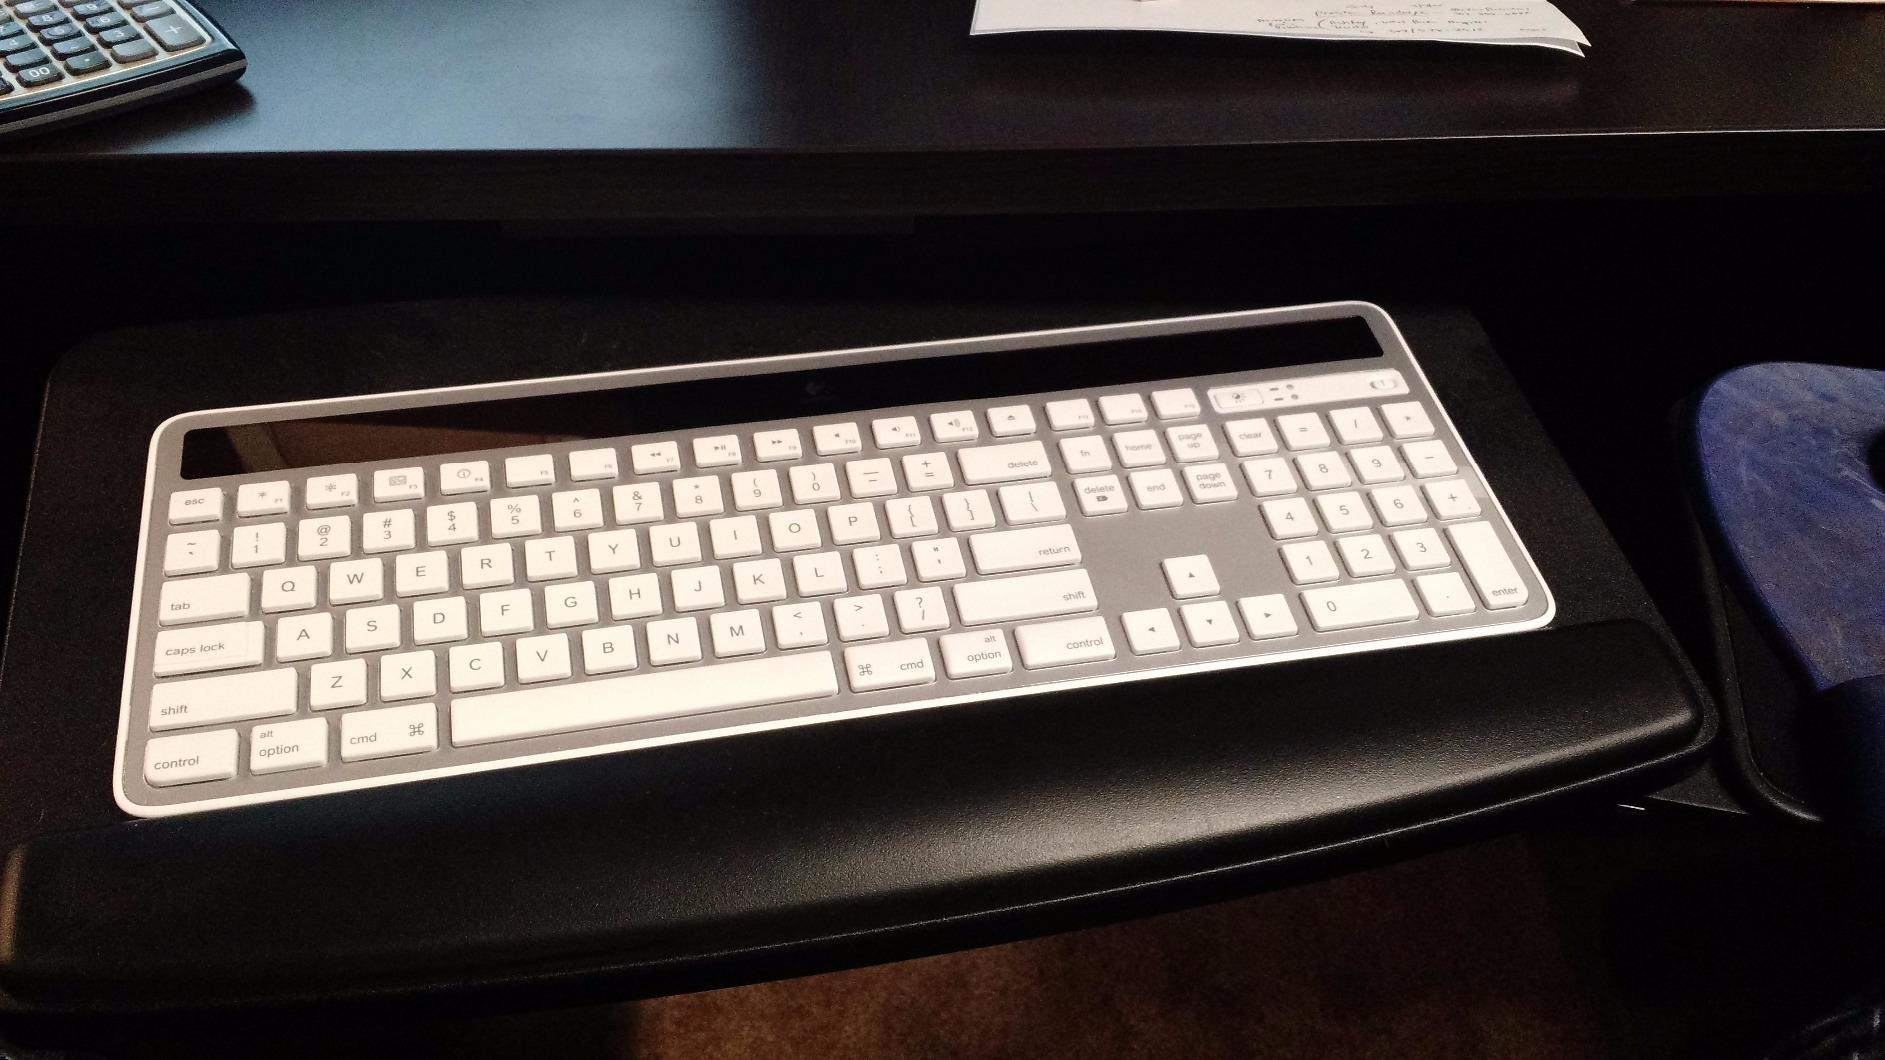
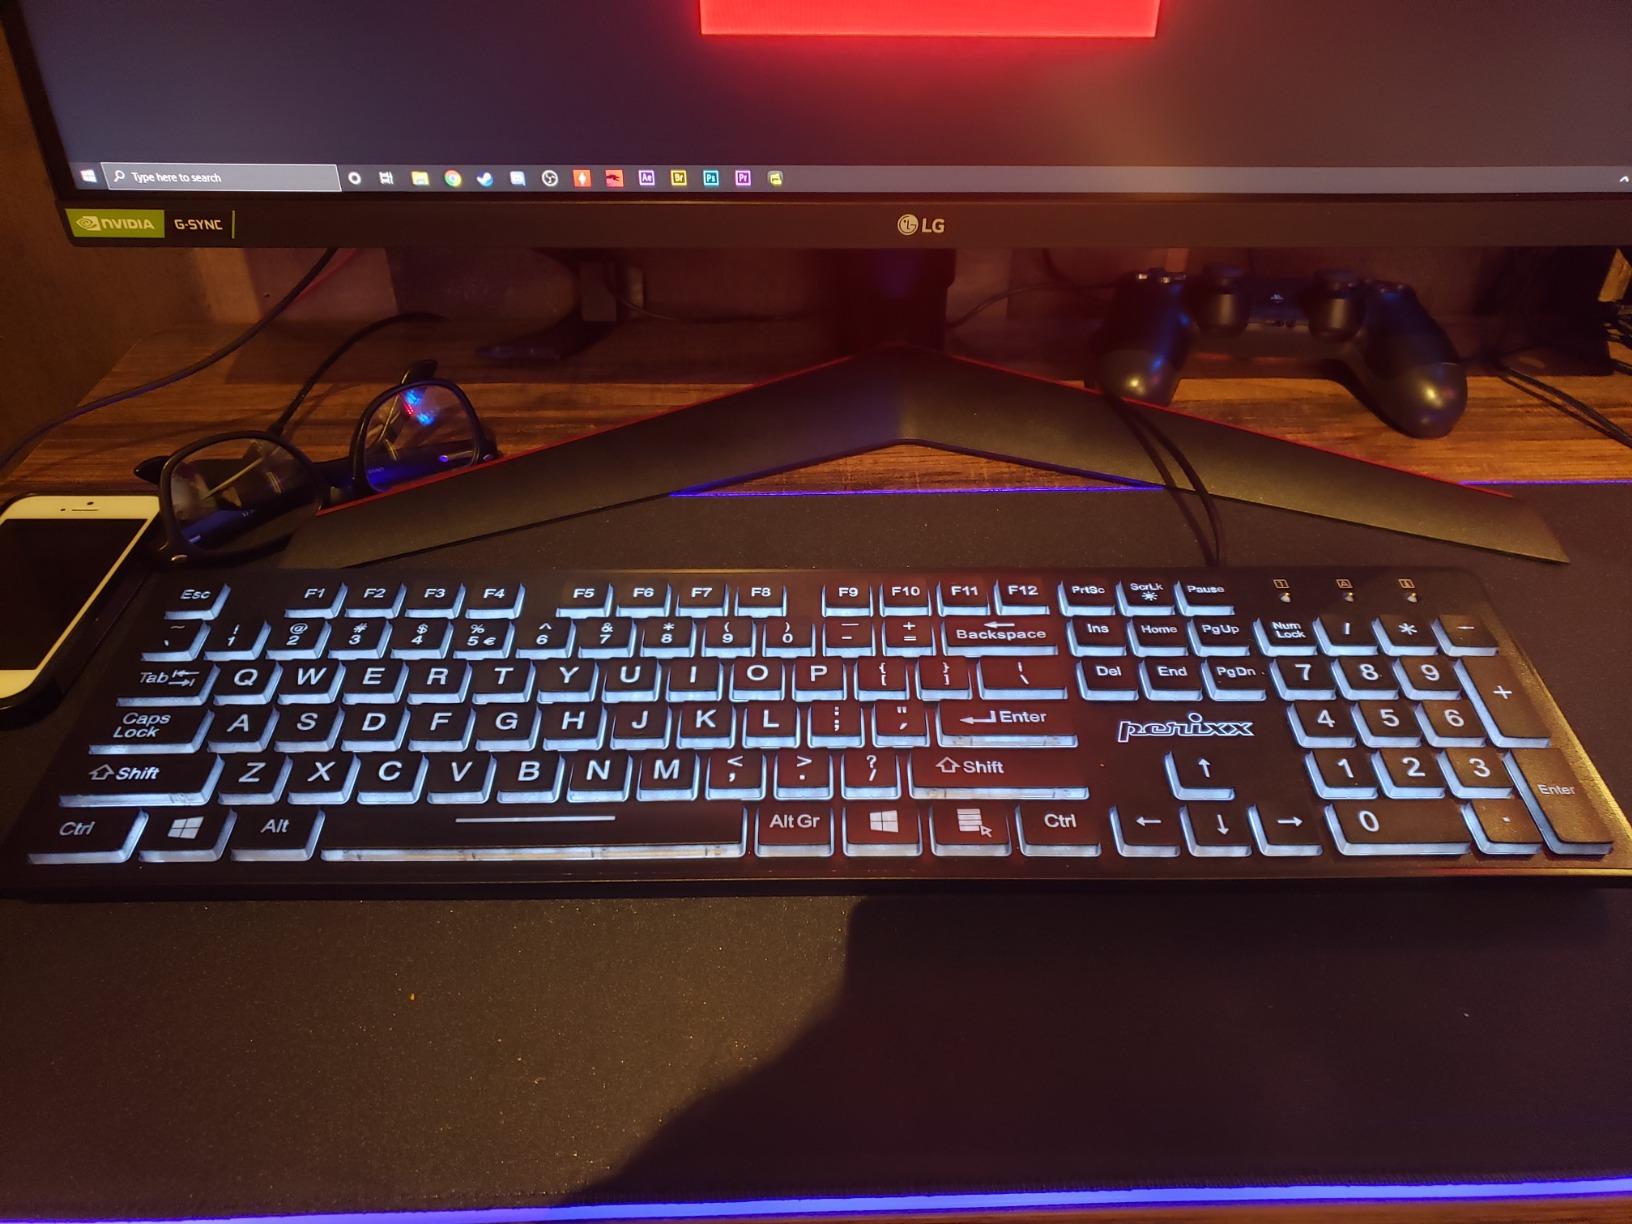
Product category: keyboard
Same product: no